Hip-hop culture

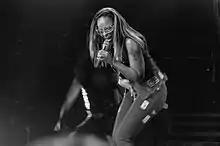
Mary J. Blige performing

In Jamaica, the sounds of hip hop are derived from American and Jamaican influences. Jamaican hip hop is defined both through dancehall and reggae music. Jamaican Kool Herc brought the sound systems, technology, and techniques of reggae music to New York during the 1970s. Jamaican hip hop artists often rap in both Brooklyn and Jamaican accents. Jamaican hip hop subject matter is often influenced by outside and internal forces. Outside forces such as the bling-bling era of today's modern hip hop and internal influences coming from the use of anti-colonialism and marijuana or "ganja" references which Rastafarians believe bring them closer to God.